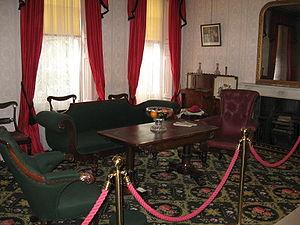
Charles John Huffam Dickens, né à Landport, près de Portsmouth, dans le Hampshire, comté de la côte sud de l'Angleterre, le 7 février 1812 et mort à Gad's Hill Place à Higham dans le Kent, le 9 juin 1870, est considéré comme le plus grand romancier de l'époque victorienne. Dès ses premiers écrits, il est devenu immensément célèbre, sa popularité ne cessant de croître au fil de ses publications.
Le musée Charles Dickens est une maison de l'Époque georgienne devenue musée depuis 1925, au 48 Doughty Street dans le quartier de Bloomsbury, à Londres, en Angleterre, où vécut le célèbre écrivain Charles Dickens durant deux ans de sa vie entre 1837 et 1839. Dans cette maison, on retrouve toutes les pièces d'une maison victorienne.
Catherine Thompson Hogarth dite « Kate », a été l'épouse de l'écrivain anglais Charles Dickens, avec lequel elle a eu dix enfants.